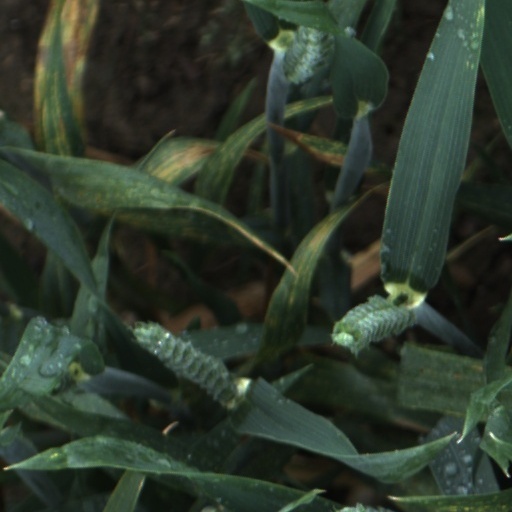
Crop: wheat